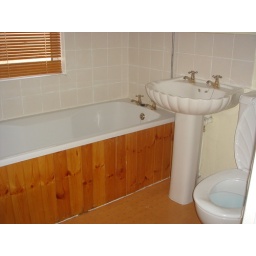
Bath with shower over - has nice bright orange shower curtain now! Bathroom at front of house.